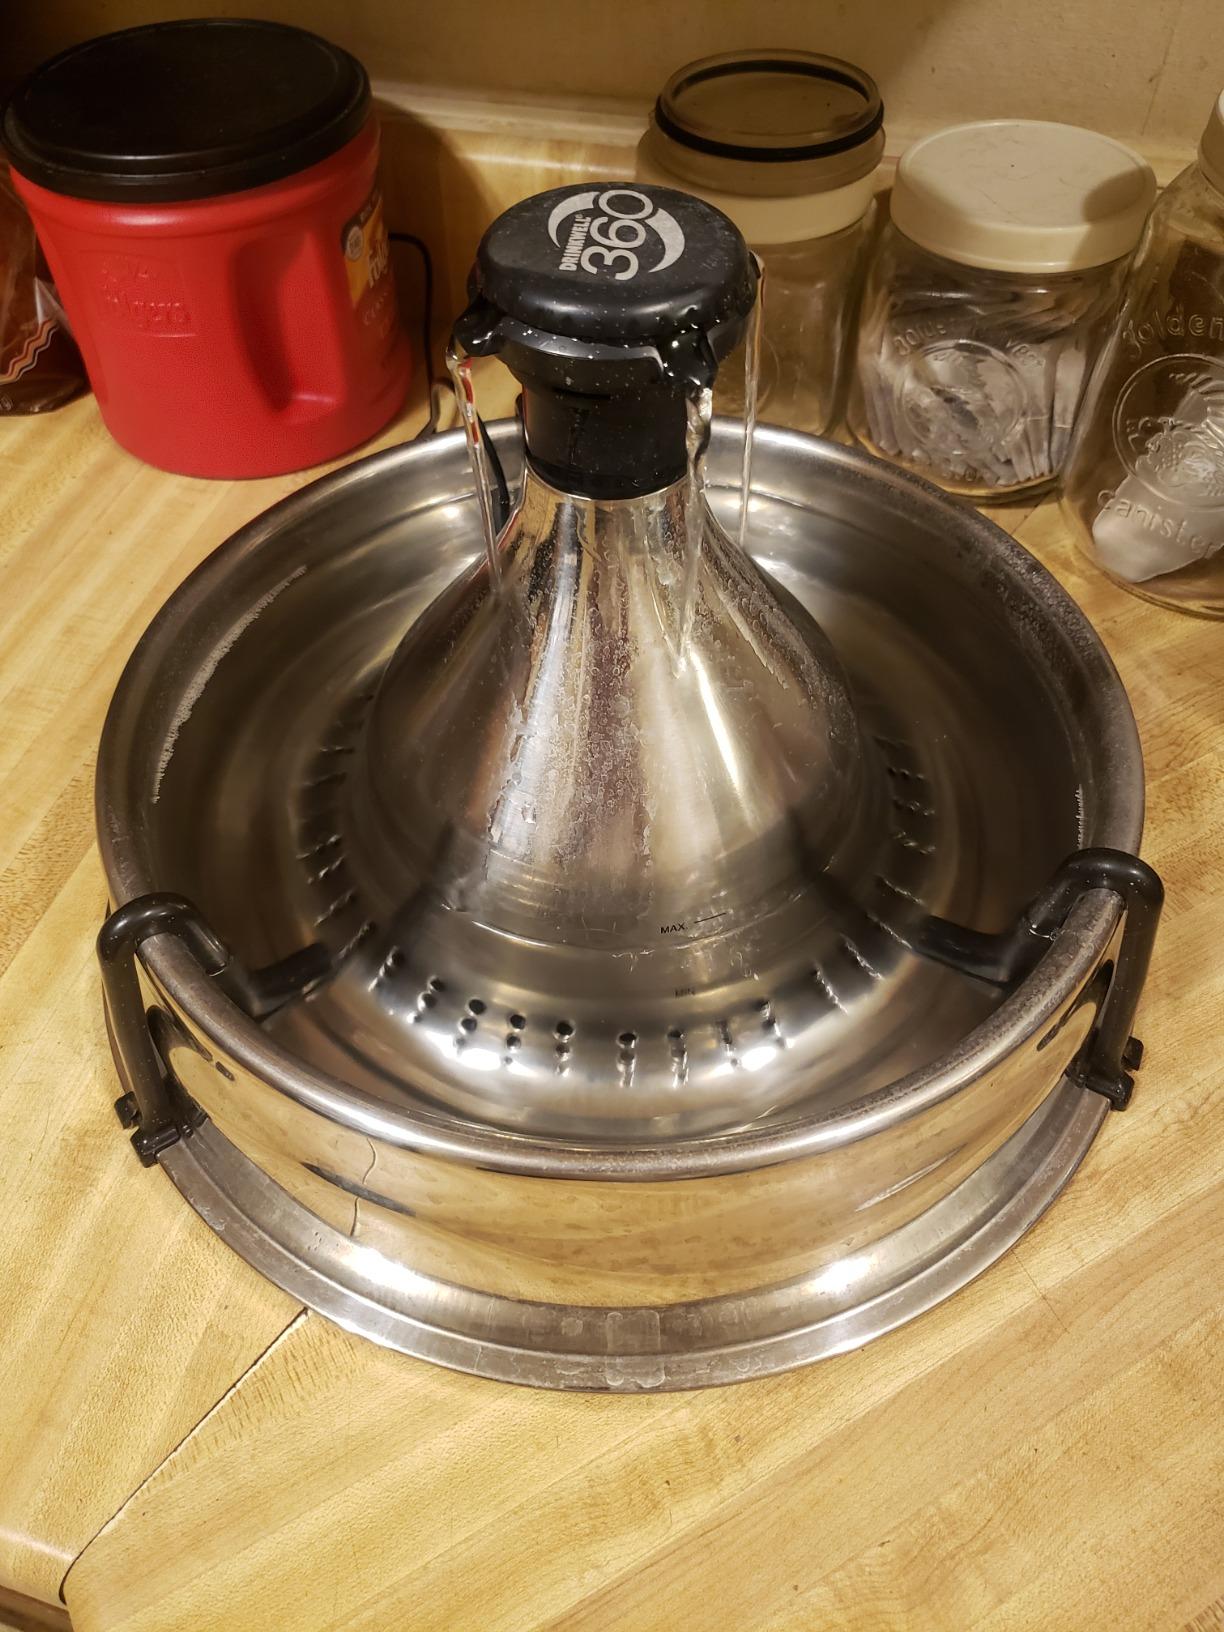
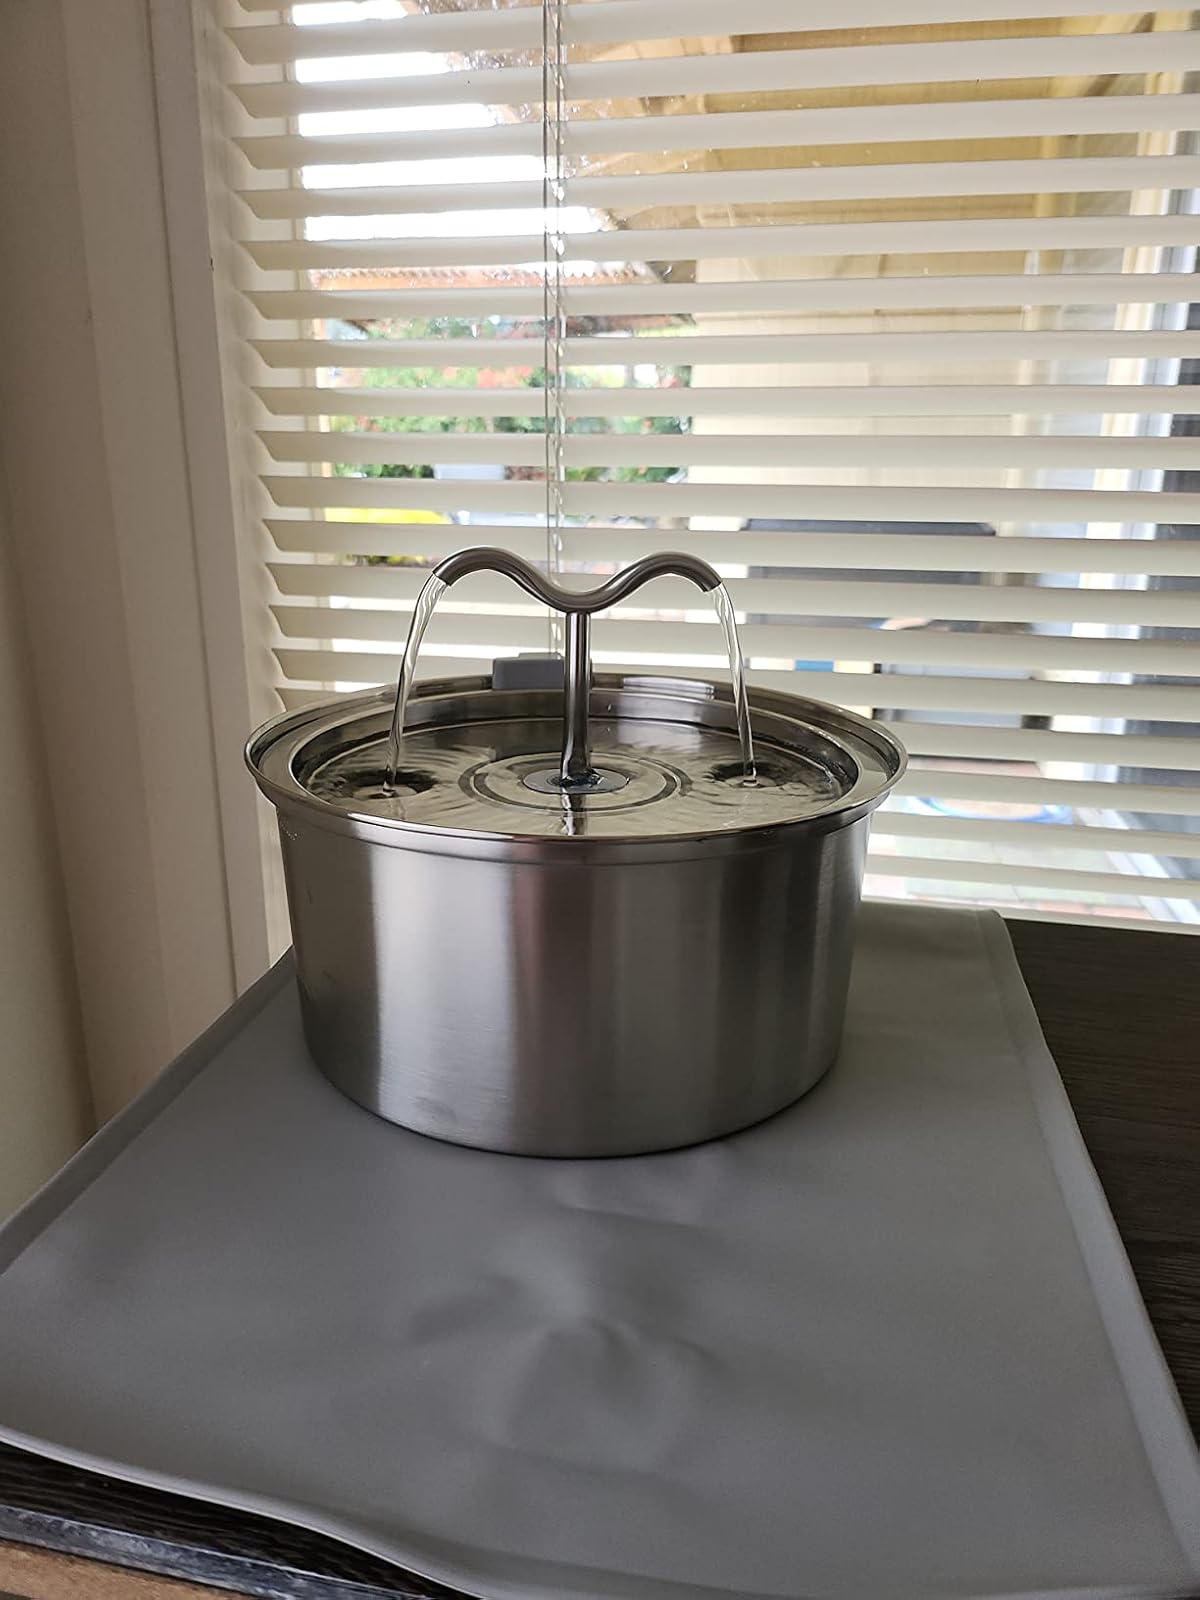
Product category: items_bowl
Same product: no